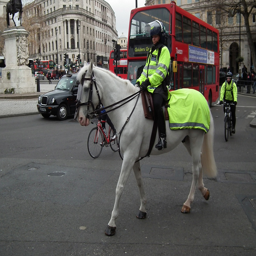
A man in uniform on a horse rides in the street.
The officer is riding his horse in the street.
A person is riding a horse on a street.
A policewoman on a white horse rides through a city.
A police officer rides a horse in the middle of the city.